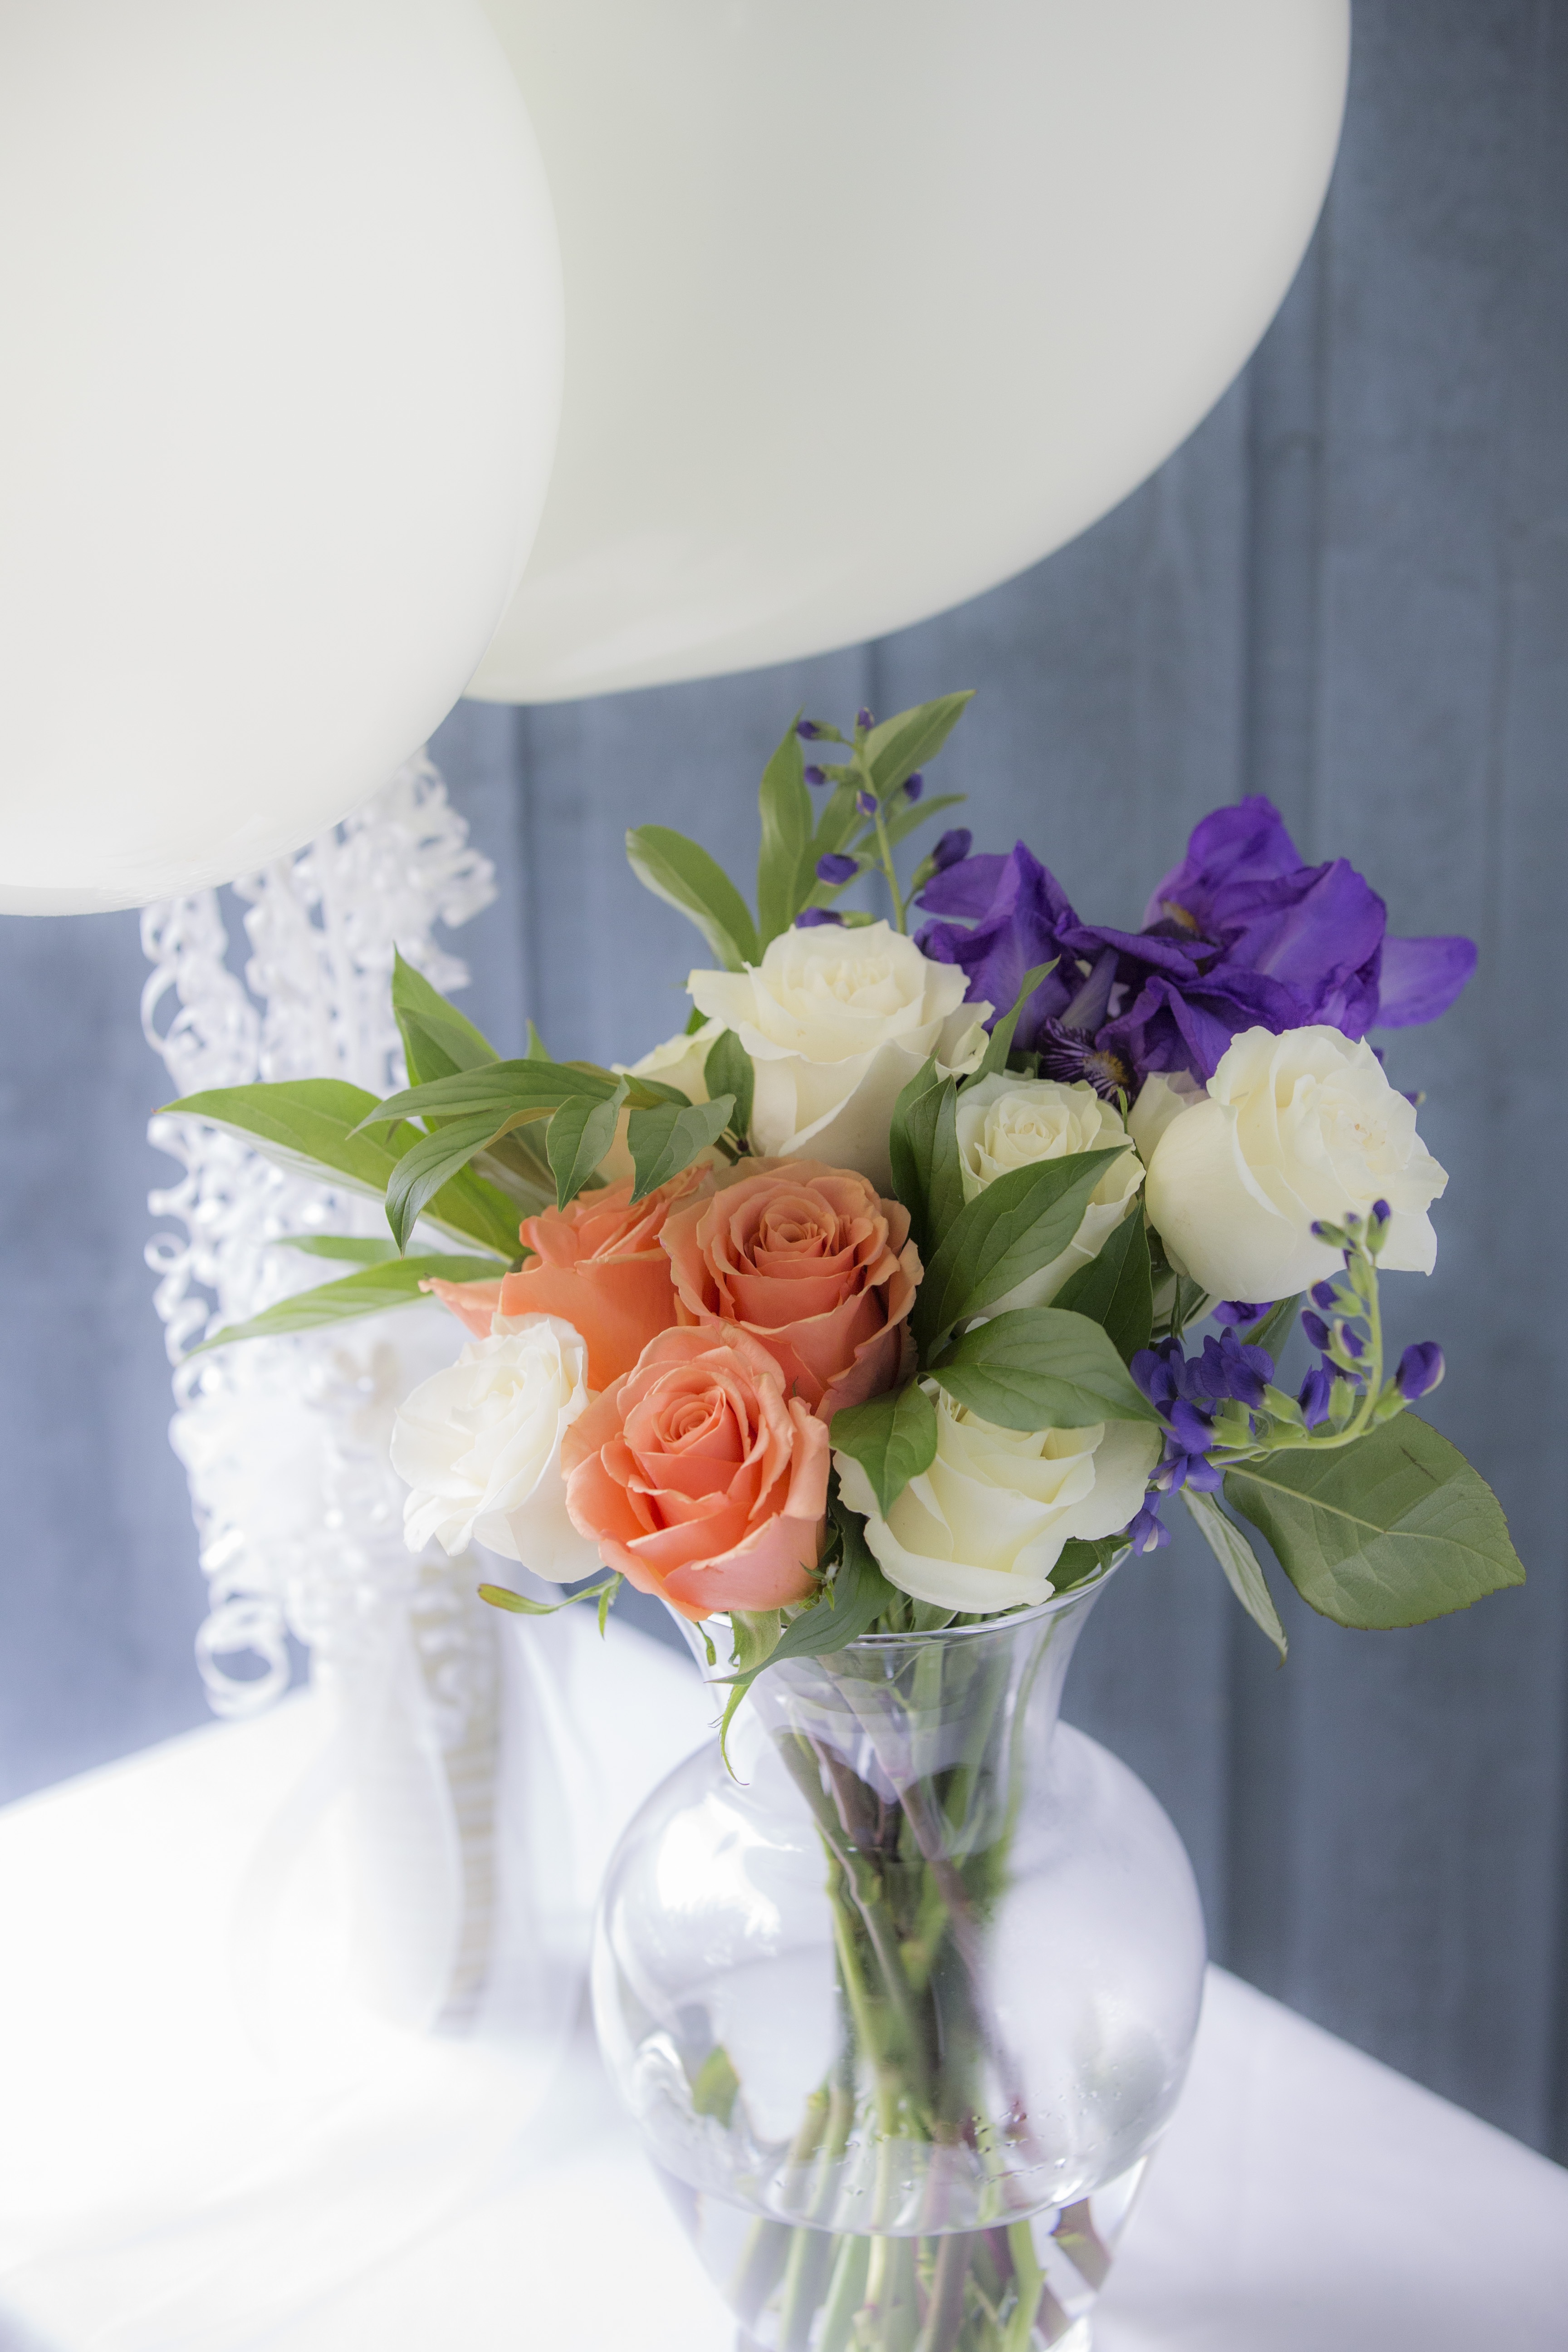
plant, white, flower, petal, gift, orange, romantic, pink, wedding, flowers, festival, petals, balloons, birthday, floristry, flowering plant, flower bouquet, cut flowers, potted flowers, floral design, centrepiece, land plant, flower arranging